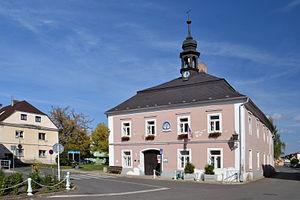
Vilémov est une commune du district de Chomutov, dans la région d'Ústí nad Labem, en Tchéquie. Sa population s'élevait à 571 habitants en 2018.